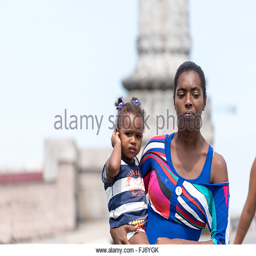
young single mother carrying her young daughter in her arms , as she walks down the street on a sunny